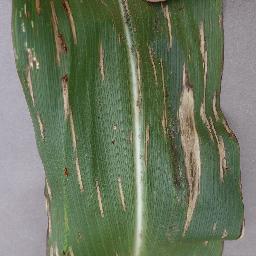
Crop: corn
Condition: (maize)_cercospora_spot_gray_spot